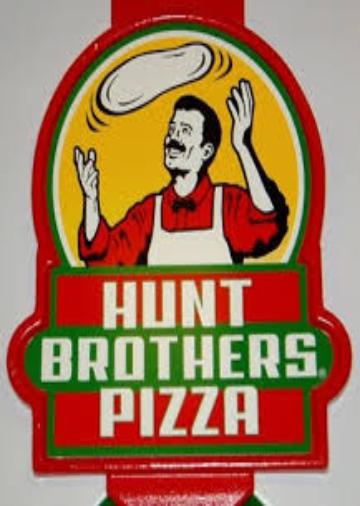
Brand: Hunt Brothers Pizza
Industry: Food